This Is Not a Drill

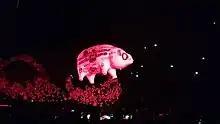
During concerts, Waters makes use of the Pink Floyd pigs from the cover of "Animals", which he has used on most of his tours.

Rehearsals for the tour began around 13 June 2022 in Southampton, with the first full rehearsal taking place on 16 June. Sean Evans, Waters' tour creative director, reprises his role for this tour, creating all visuals and stage design. To promote the tour, Waters and his band made an appearance on "The Late Show with Stephen Colbert" on 21 June, and performed a medley of songs from "The Wall".